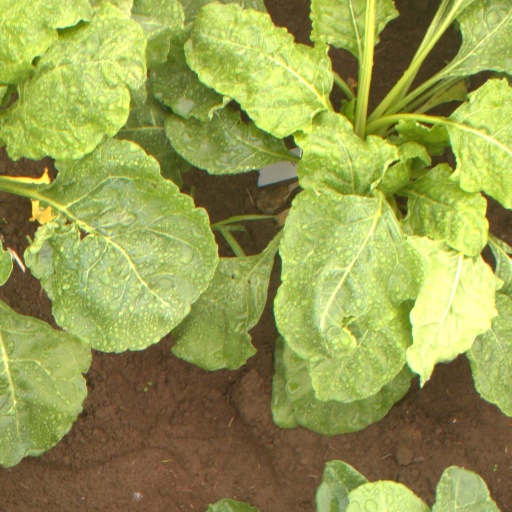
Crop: sugar beet